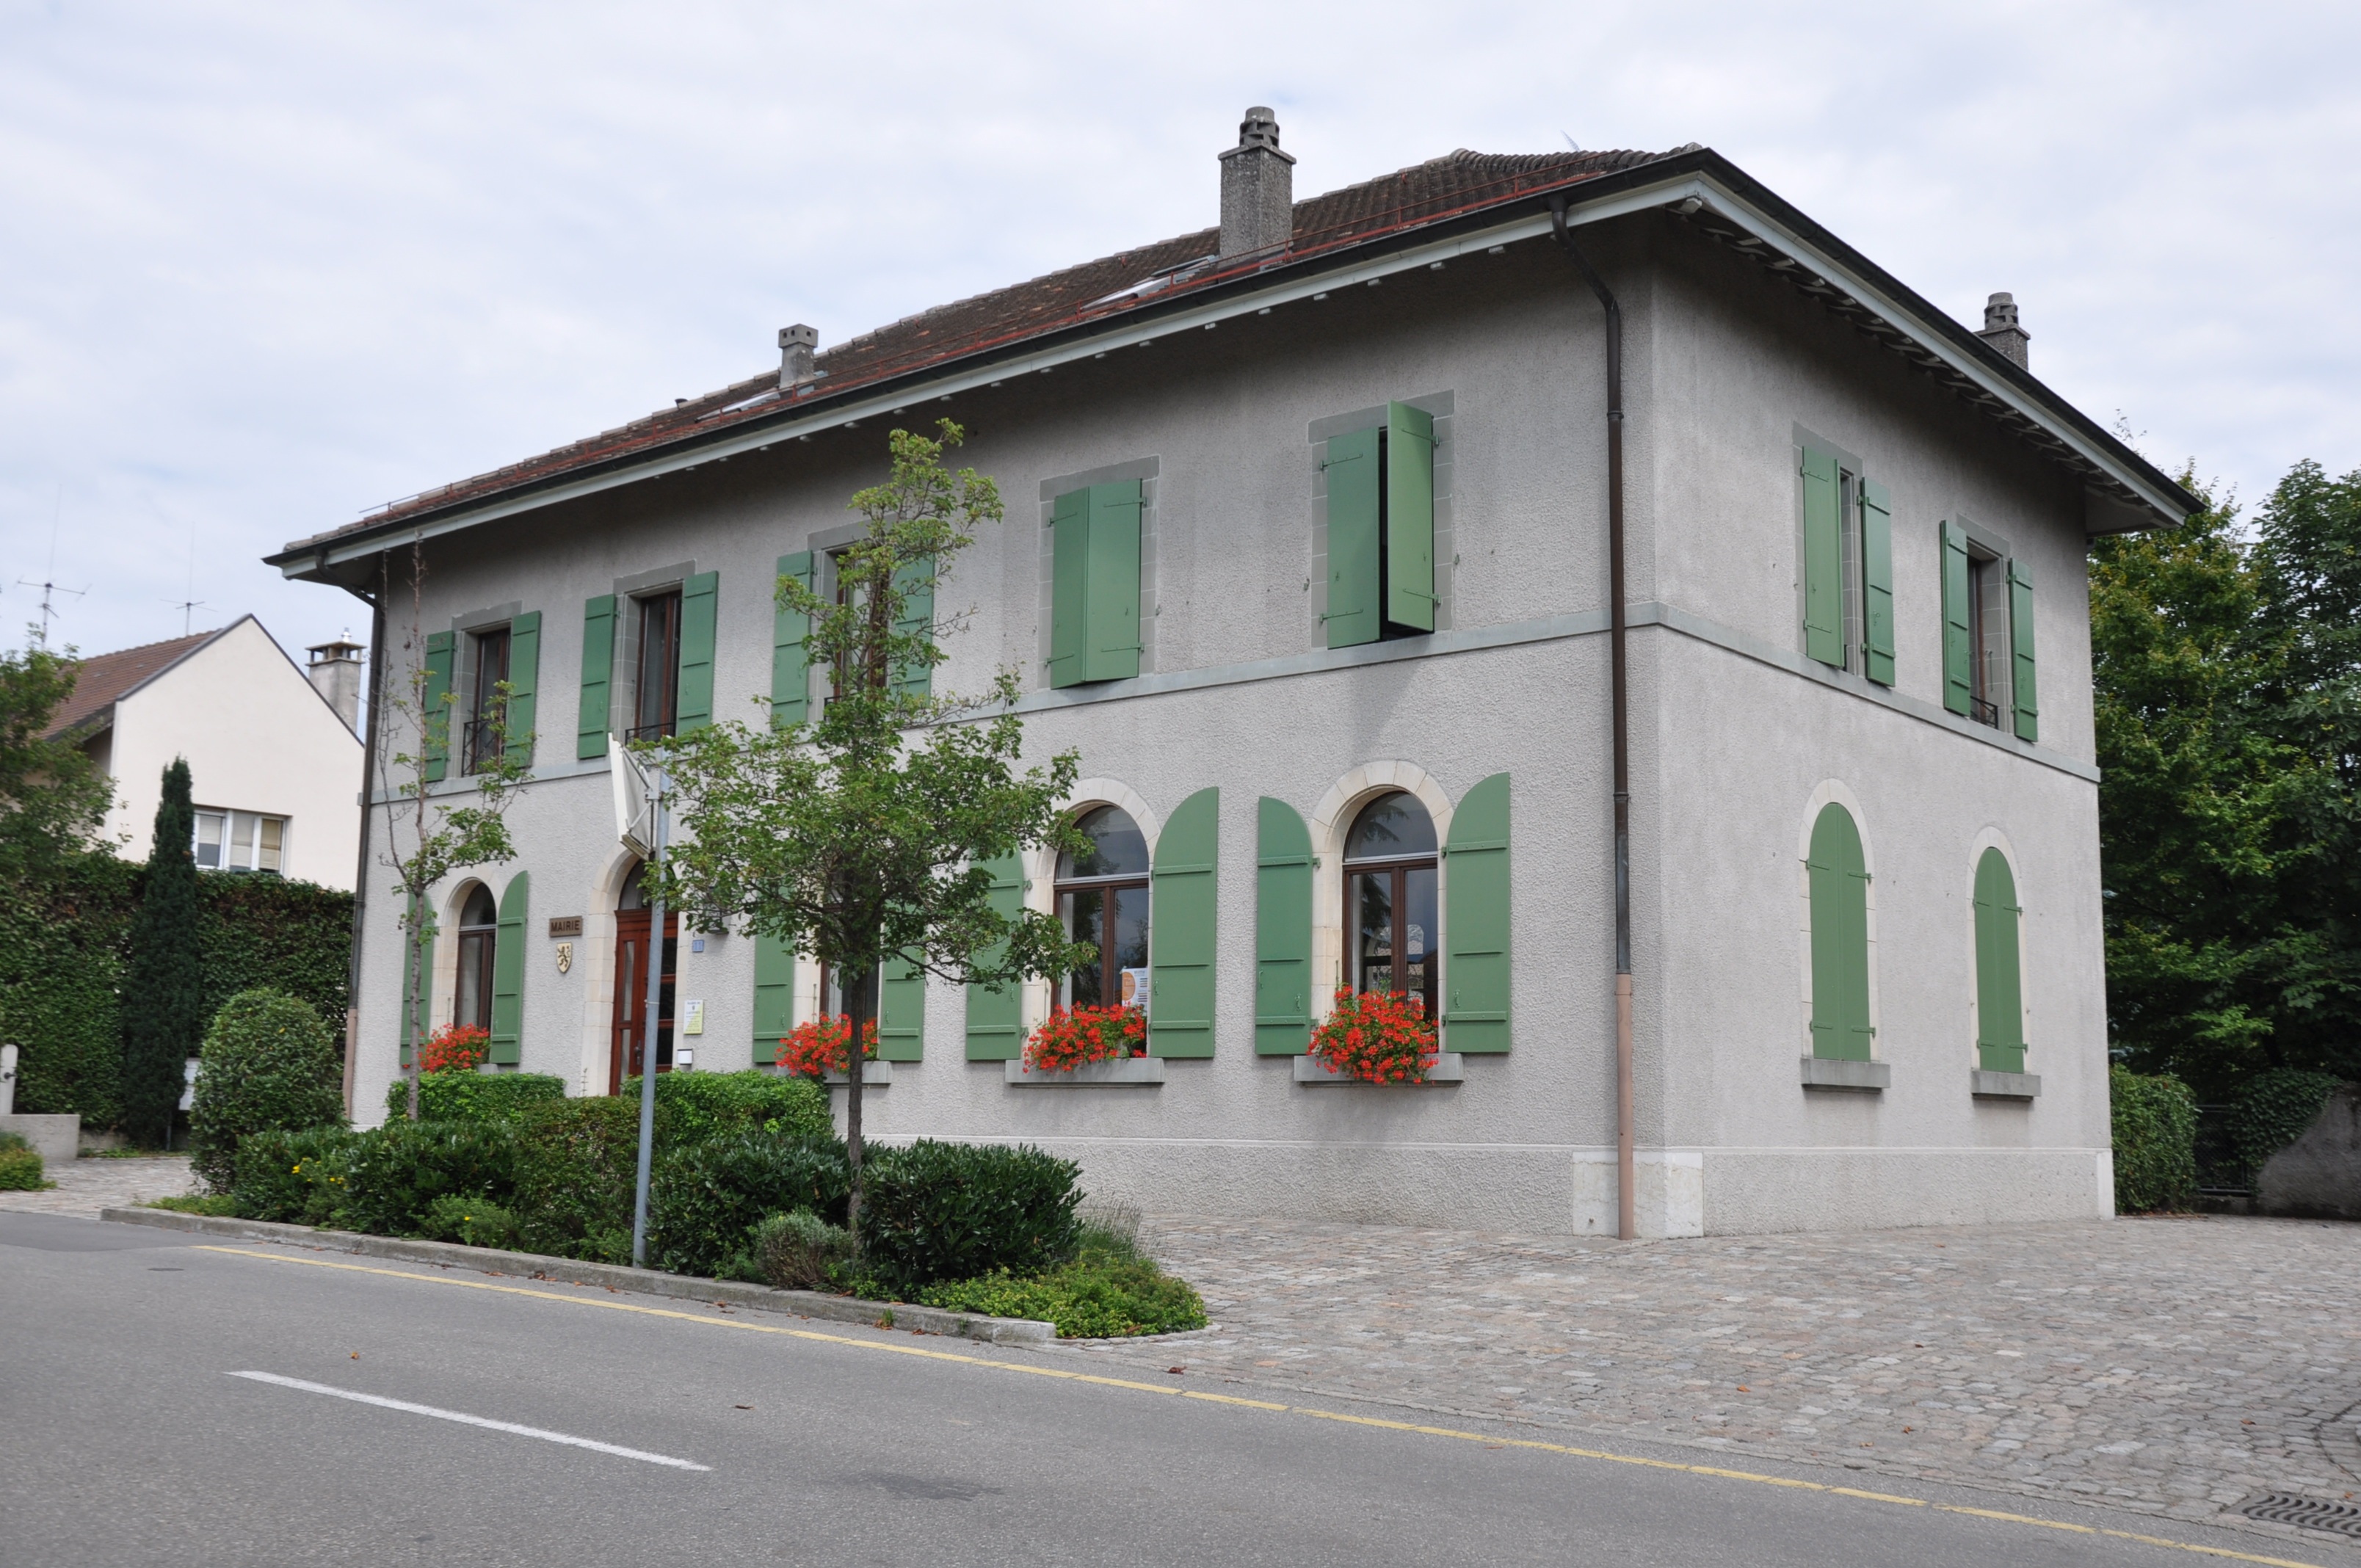
architecture, house, town, building, home, neighborhood, europe, facade, property, estate, geneva, neighbourhood, real estate, city hall, residential area, laconnex, coblestone, green shutters